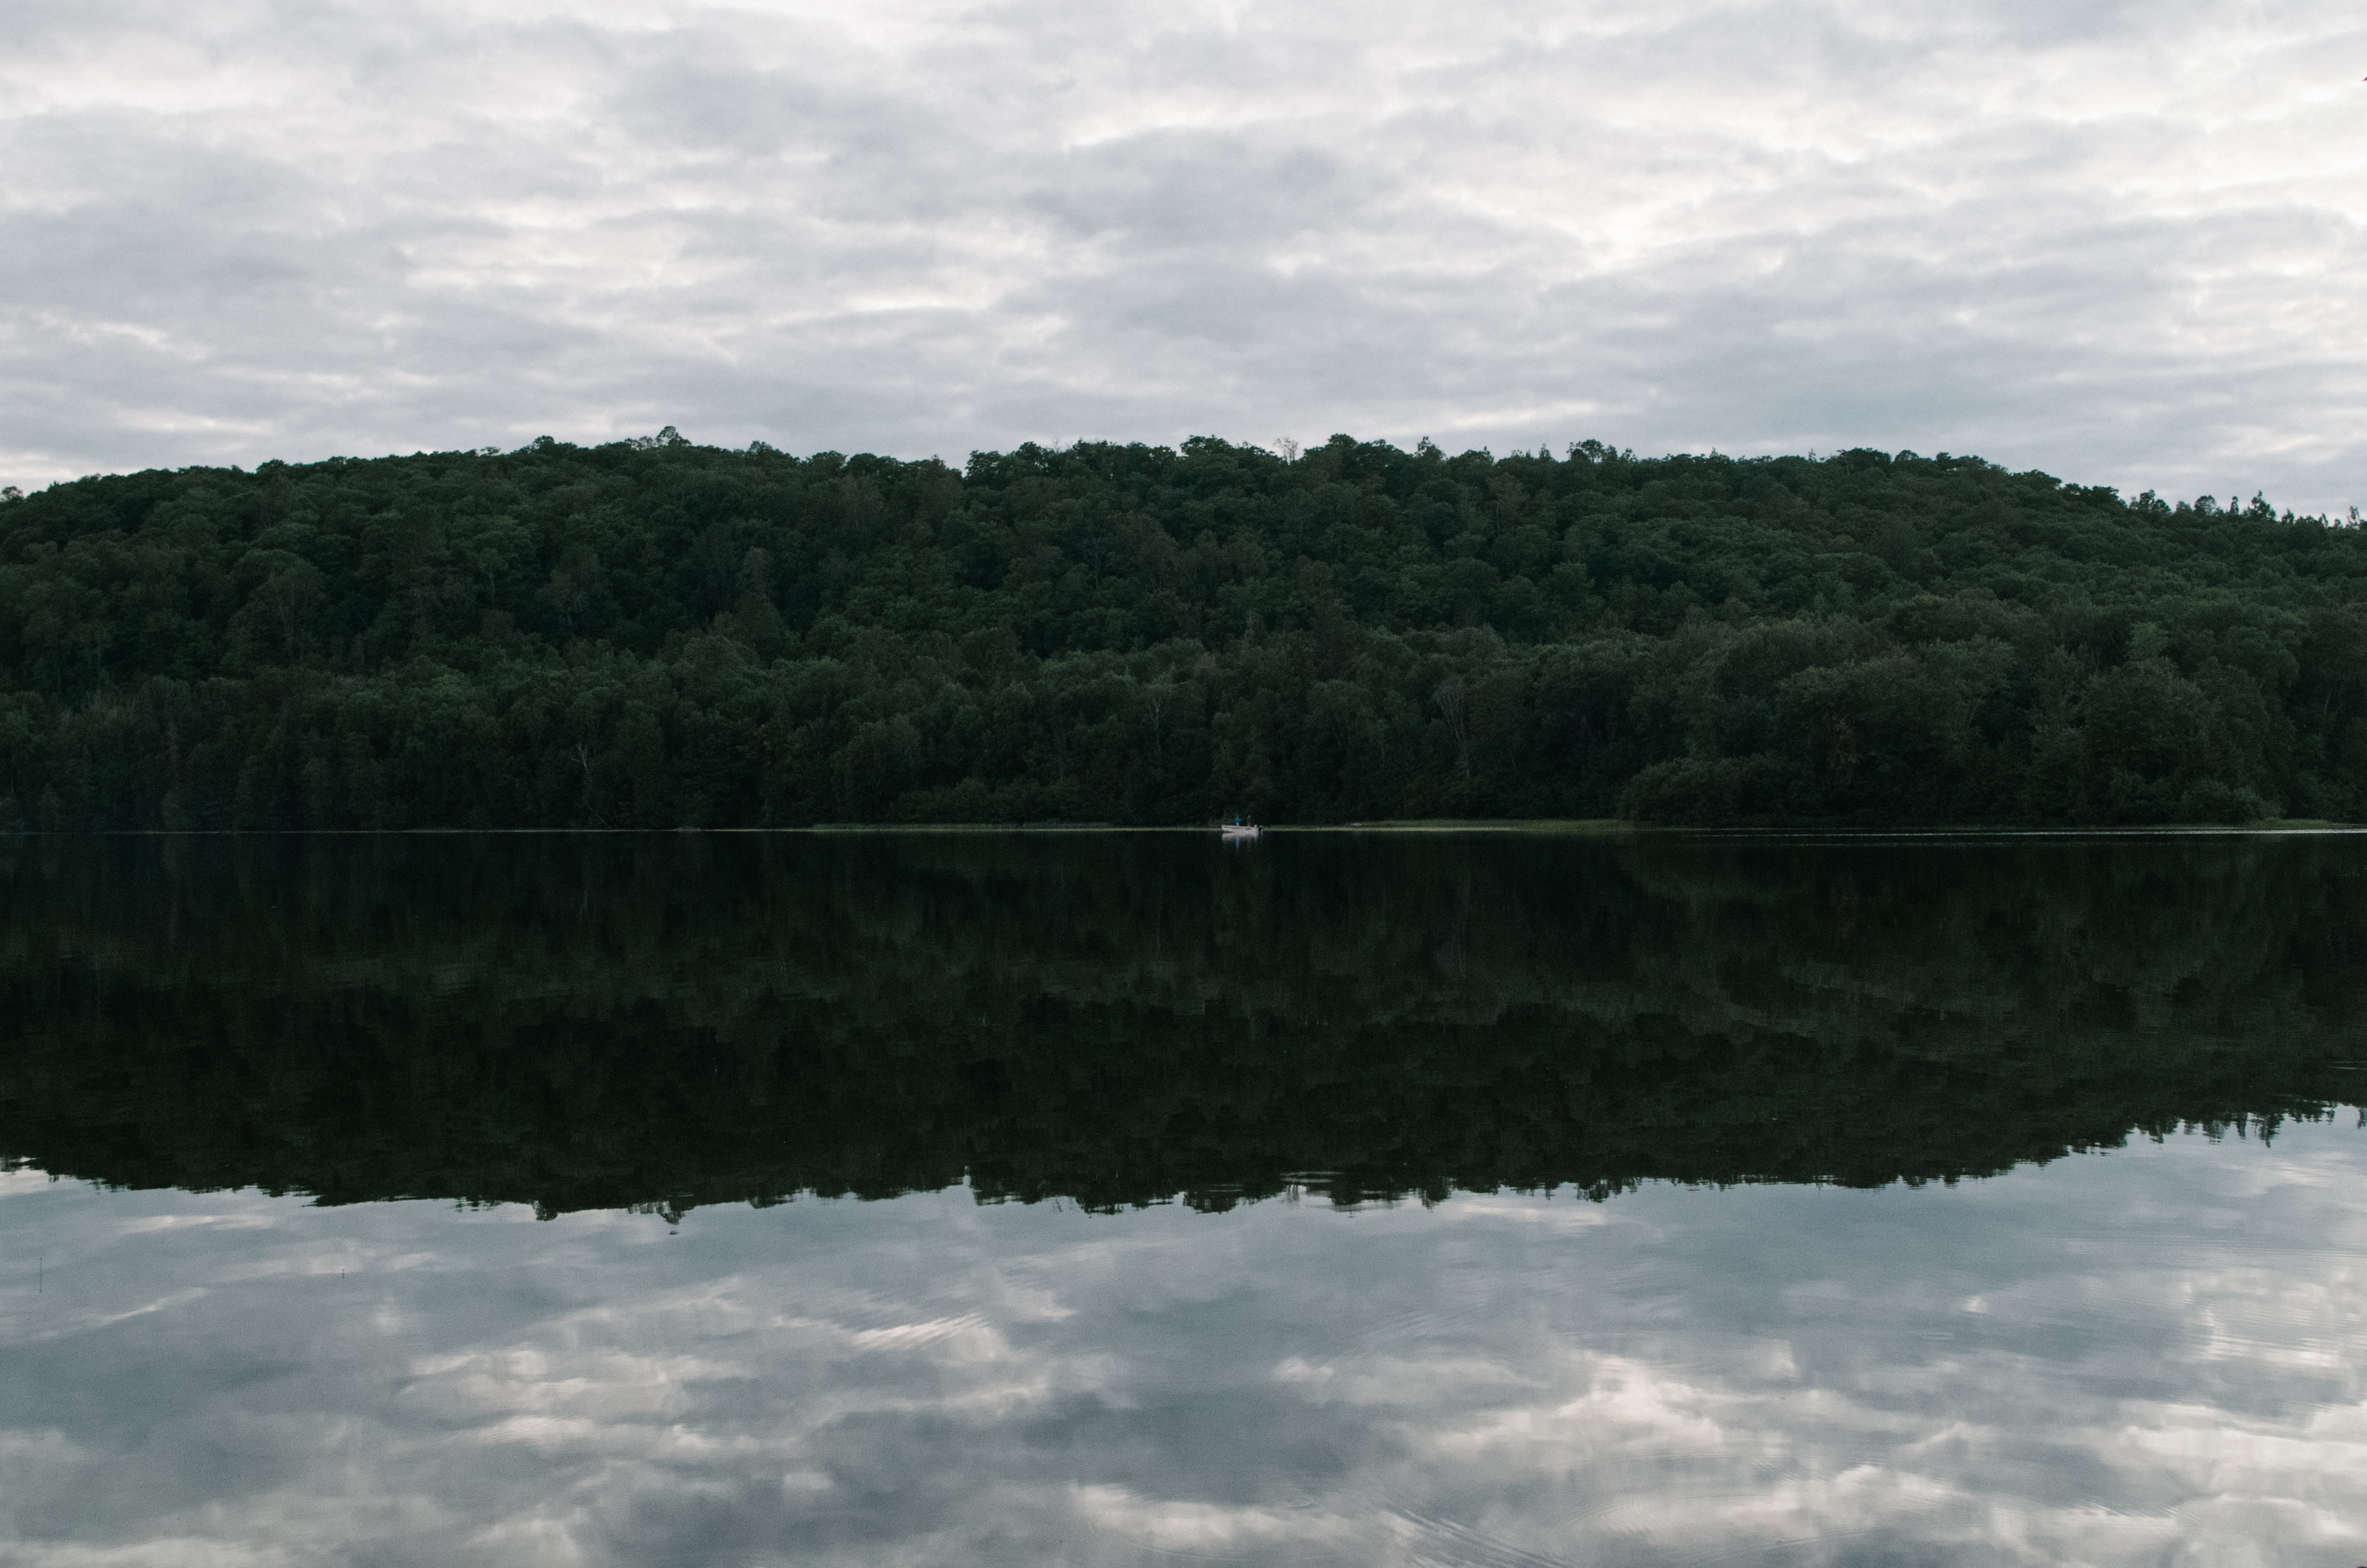
sea, tree, water, nature, mountain, snow, cloud, sky, hill, lake, river, reflection, reservoir, loch, atmospheric phenomenon, atmosphere of earth